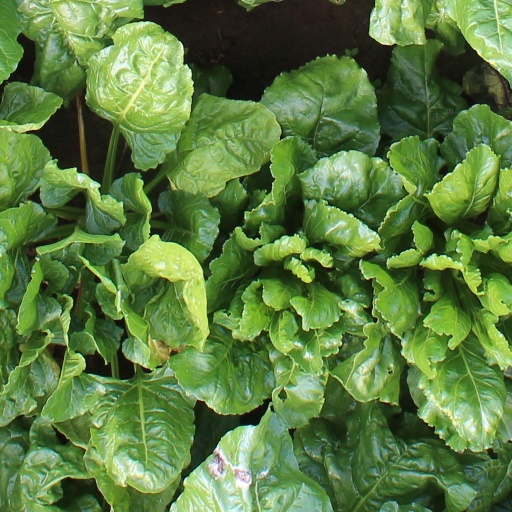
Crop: sugar beet